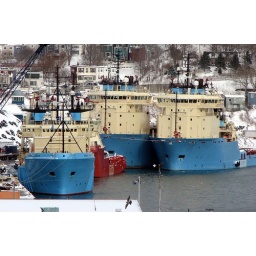
Maersk sister ships near Maggoty Cove. Taken from the roof of Atlantic Place Carpark.